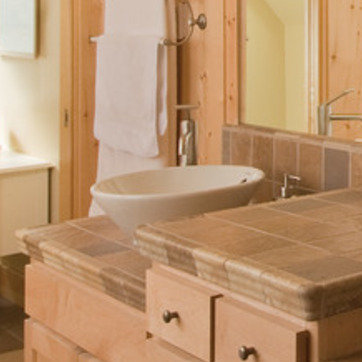
Material: ceramic